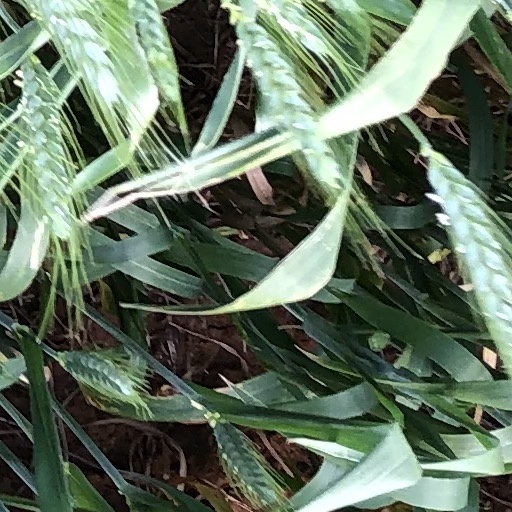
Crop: wheat